Angolan Civil War

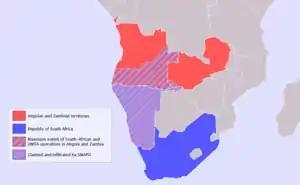
Maximum extent of South African and UNITA operations in Angola and Zambia

The Soviet Union gave an additional $1 billion in aid to the MPLA government and Cuba sent an additional 2,000 troops to the 35,000-strong force in Angola to protect Chevron oil platforms in 1986. Savimbi had called Chevron's presence in Angola, already protected by Cuban troops, a "target" for UNITA in an interview with "Foreign Policy magazine" on 31 January.